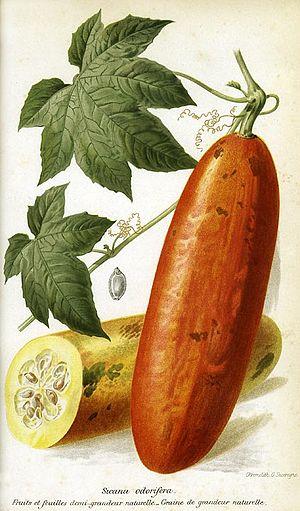
Sicana odorifera est une espèce de plantes herbacées grimpantes de la famille des Cucurbitaceae, originaire d'Amérique du Sud. C'est l'unique espèce du genre Sicana. Elle est cultivée dans la plupart des pays d'Amérique tropicale à des fins alimentaires ou ornementales.